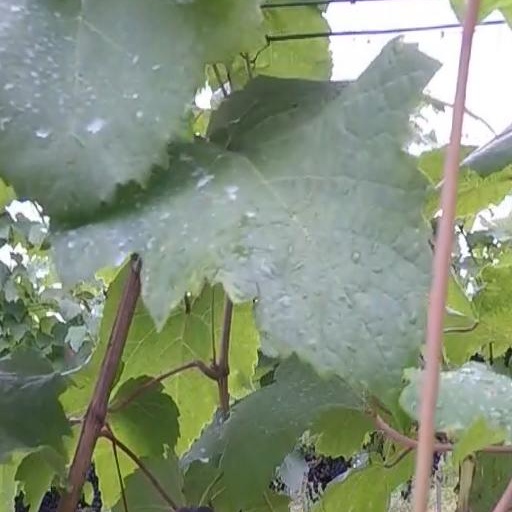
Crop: grape